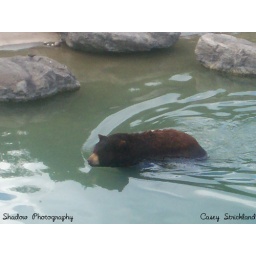
Black bear swimming in the water at Marineland - July 2006